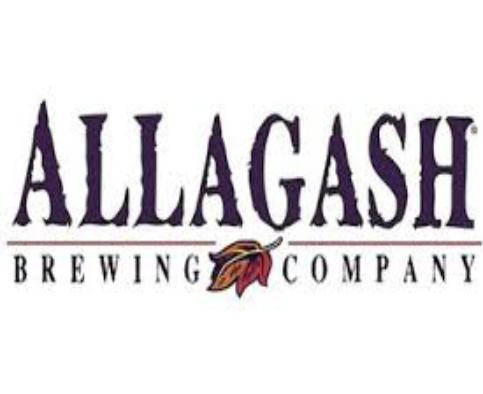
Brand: Allagash
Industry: Food